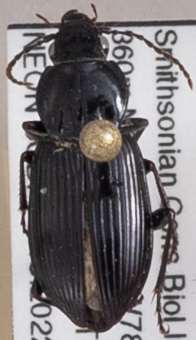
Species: Pterostichus mutus
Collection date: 2022-05-19
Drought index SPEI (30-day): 1.098
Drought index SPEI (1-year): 0.24
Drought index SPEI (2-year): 0.782